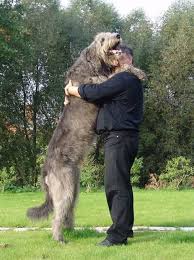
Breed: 224-n000039-Irish_wolfhound